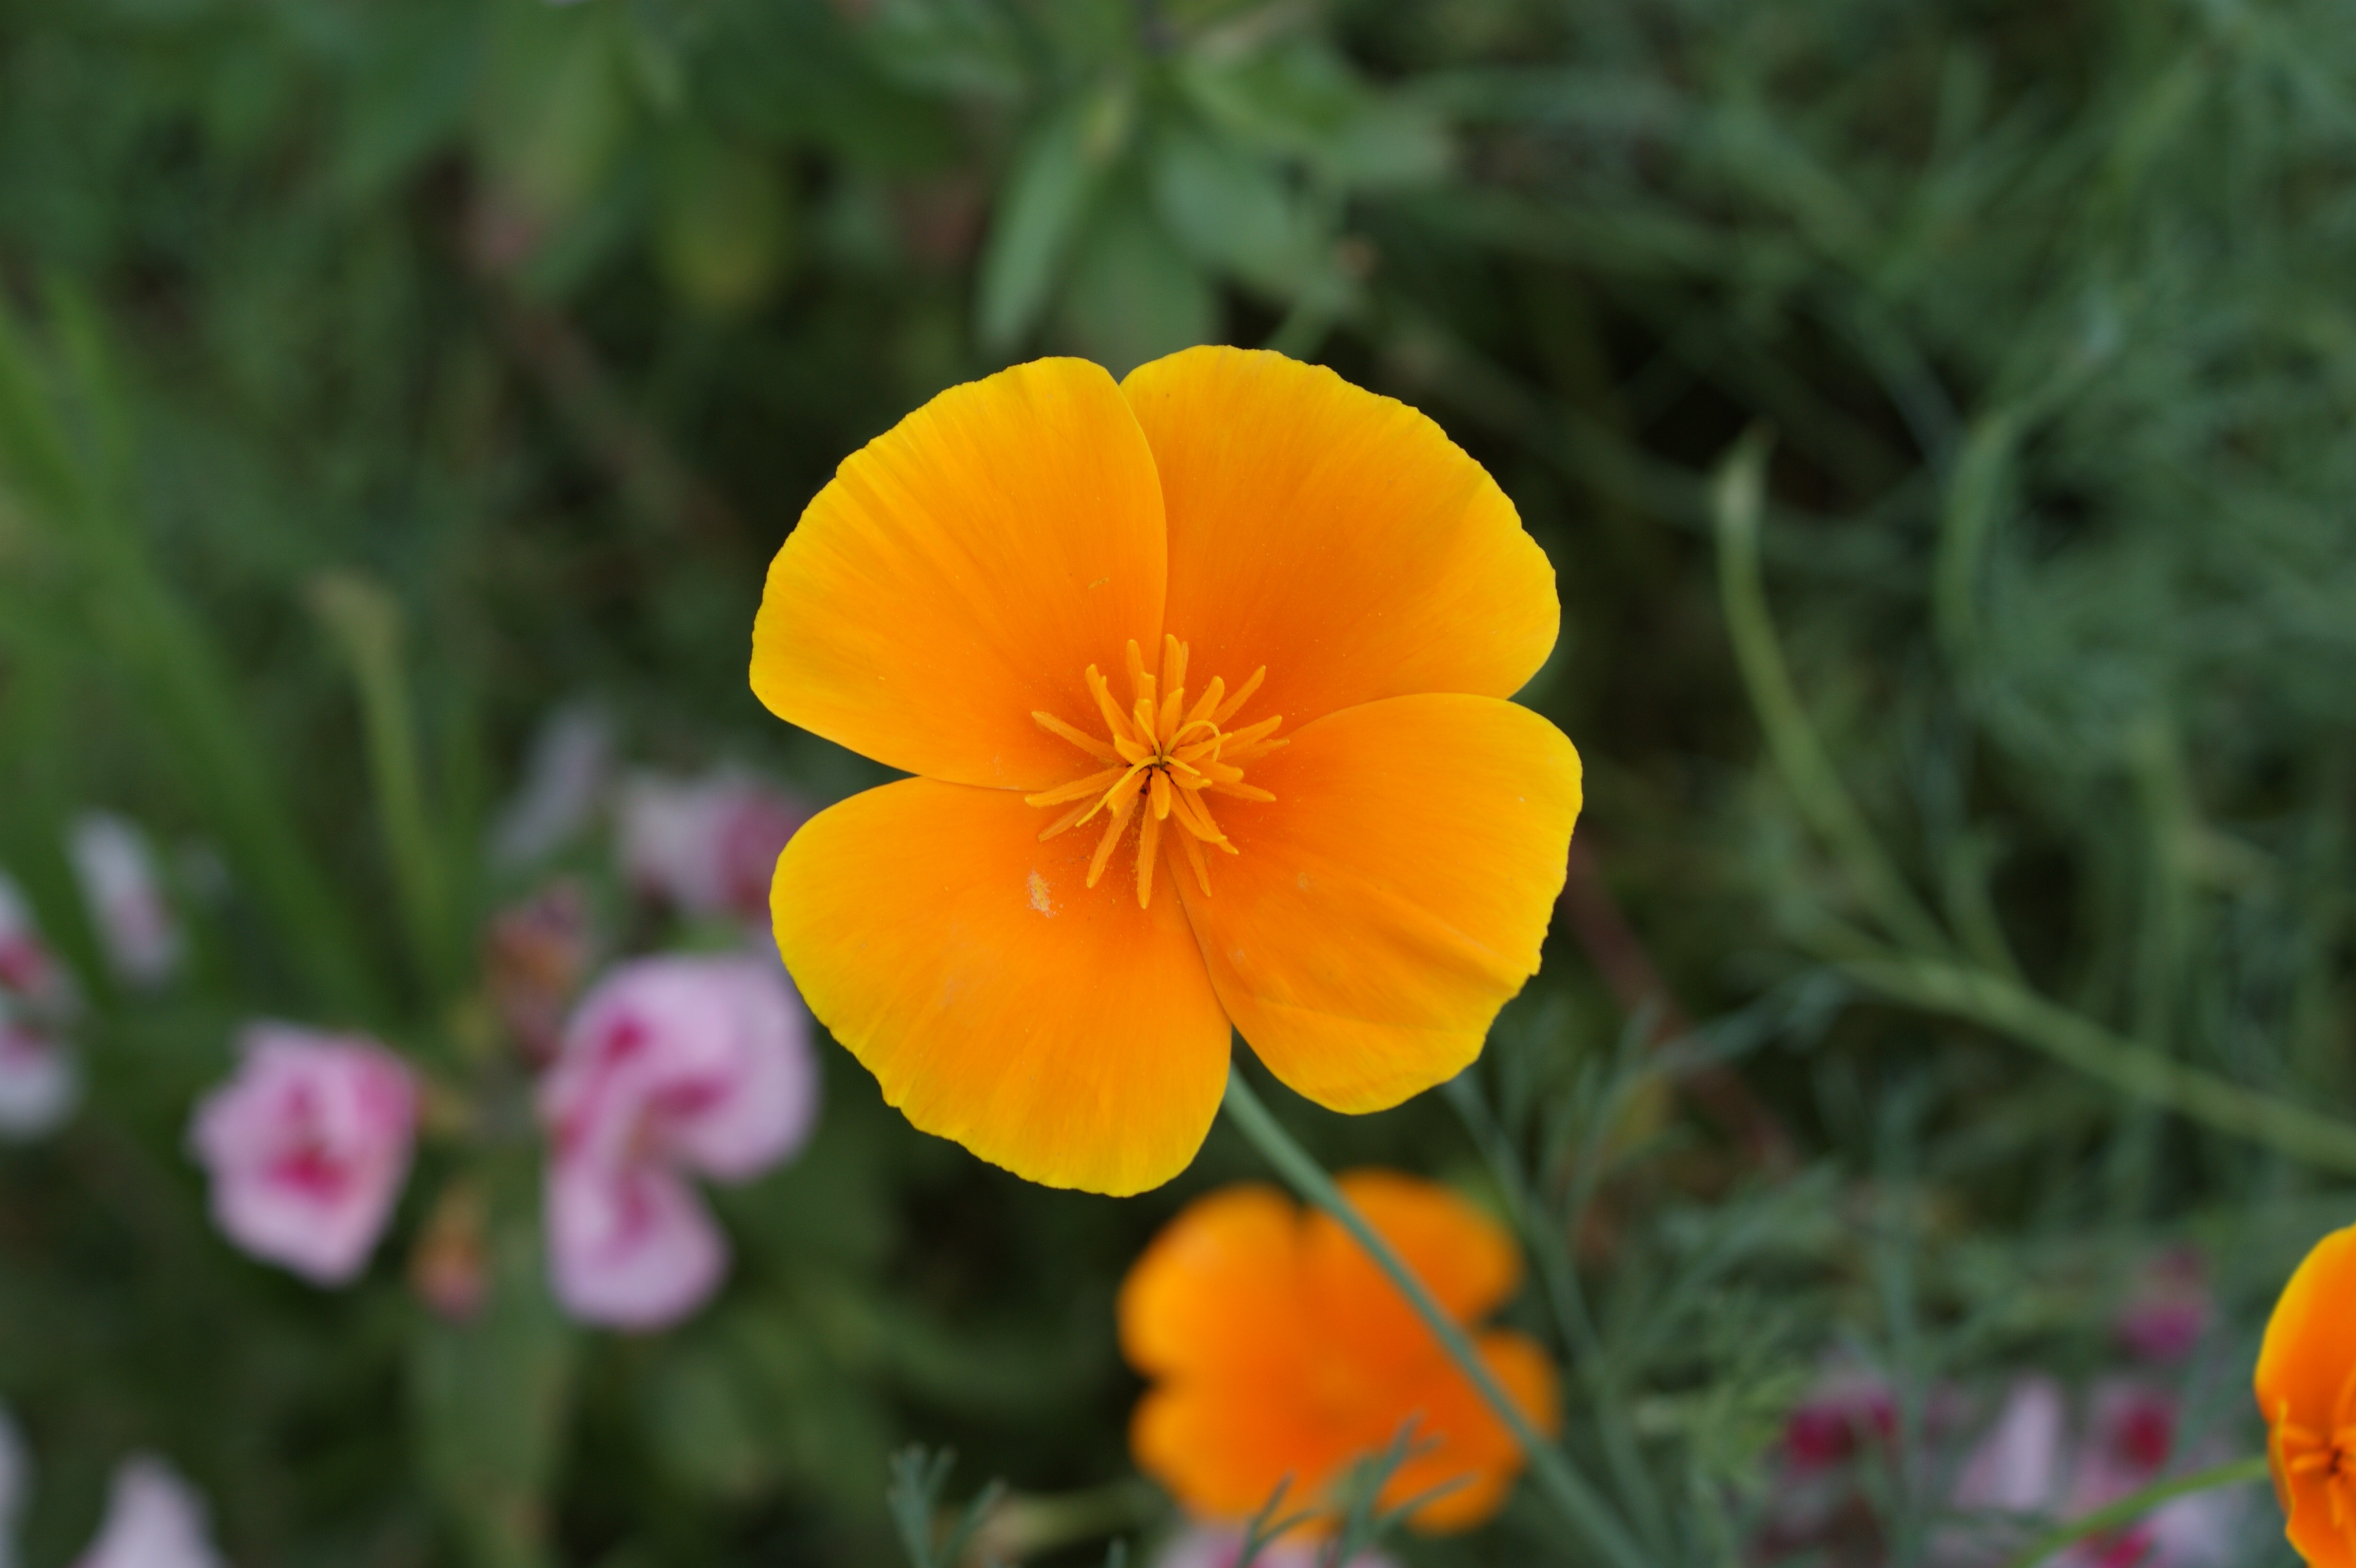
nature, plant, field, meadow, prairie, flower, petal, orange, botany, yellow, garden, flora, wildflower, flowers, poppy, macro photography, flowering plant, eschscholzia californica, annual plant, land plant, poppy family